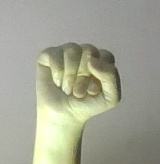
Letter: saad